Kamaraj (film)

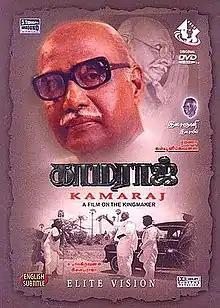
DVD cover

Kamaraj is a 2004 Indian Tamil-language biographical film directed by Balakrishnan made about the life of the Indian politician K. Kamaraj from Tamil Nadu, widely acknowledged as the "Kingmaker" in Indian politics during the 1960s. He was the chief minister of Tamil Nadu during 1954-1963 and a Member of Parliament during 1952-1954 and 1969–1975.